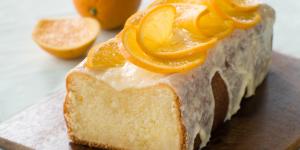
budin de naranja en licuadora